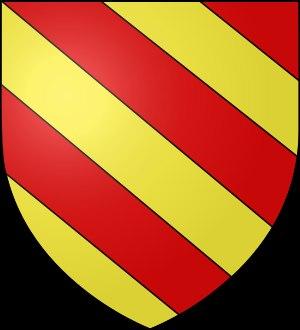
Morestel est une commune française située dans le département de l'Isère, en région Auvergne-Rhône-Alpes et, autrefois rattachée à l'ancienne province du Dauphiné.
Le château de Miolans est un ancien château fort situé en France sur la commune de Saint-Pierre-d'Albigny dans le département de la Savoie en région Auvergne-Rhône-Alpes.